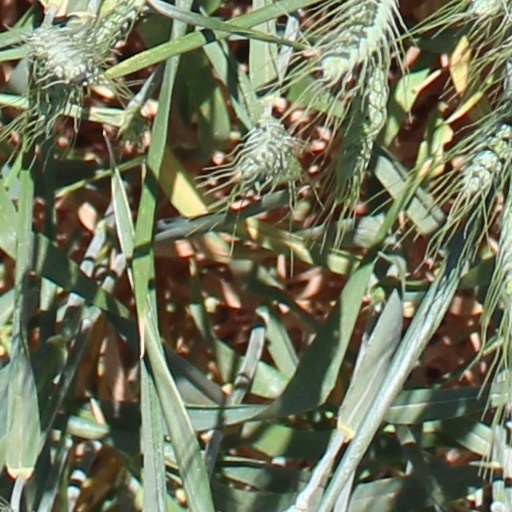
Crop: wheat